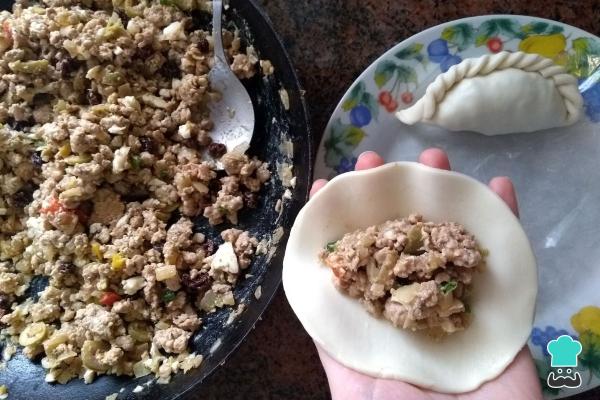
1Cuando esté frío el relleno de empanadas de carne jugoso, agrega una cucharada del relleno mismo en el disco de empanada y humedece la mitad del borde para cerrarla, sellarla y hacerle el repulgue. Resérvalas en el freezer.